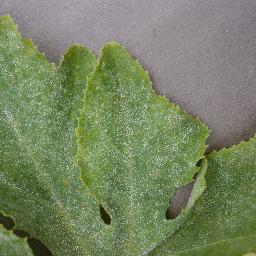
Label: Squash___Powdery_mildew